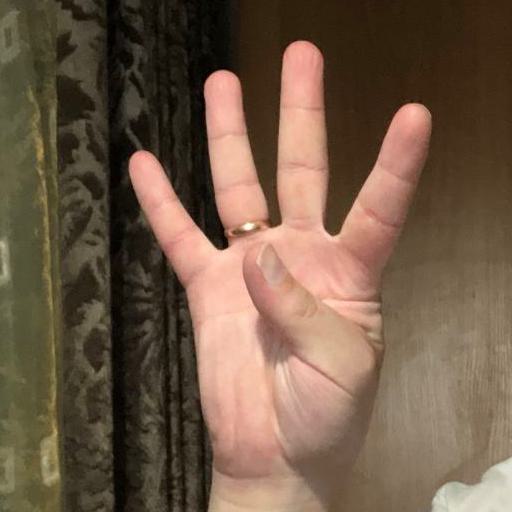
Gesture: four